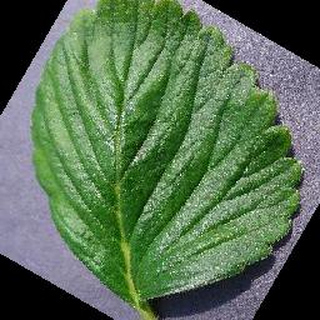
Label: healthy_strawberry